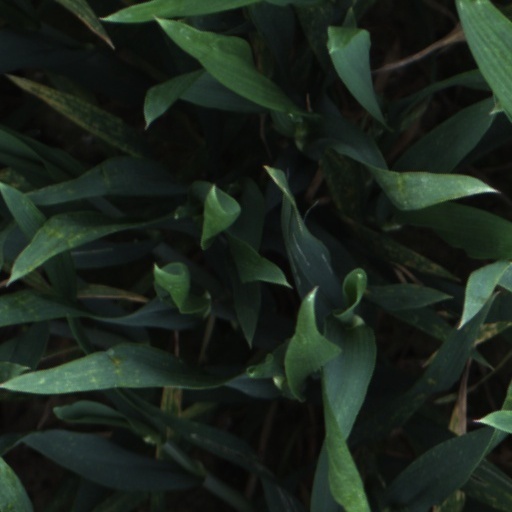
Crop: wheat